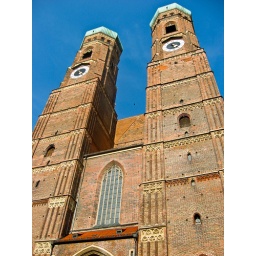
Finished in 1488.Supposedly this red brick building is in the late gothic style, but I don't quite see that..